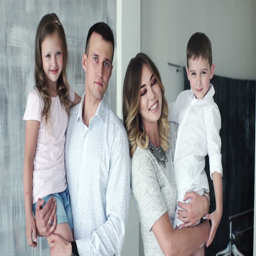
portrait of a happy family smiling at home